Lanu-puisto

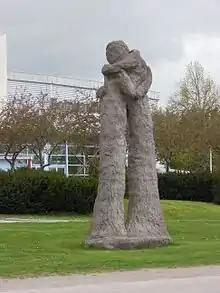

Lanu-puisto is a park near Pikku-Vesijärvi in Lahti, Finland. There are 12 statues of concrete made by the sculptor Olavi Lanu. The park was built in 1988–1992.